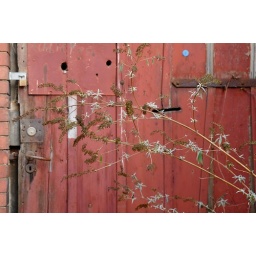
doors in walls